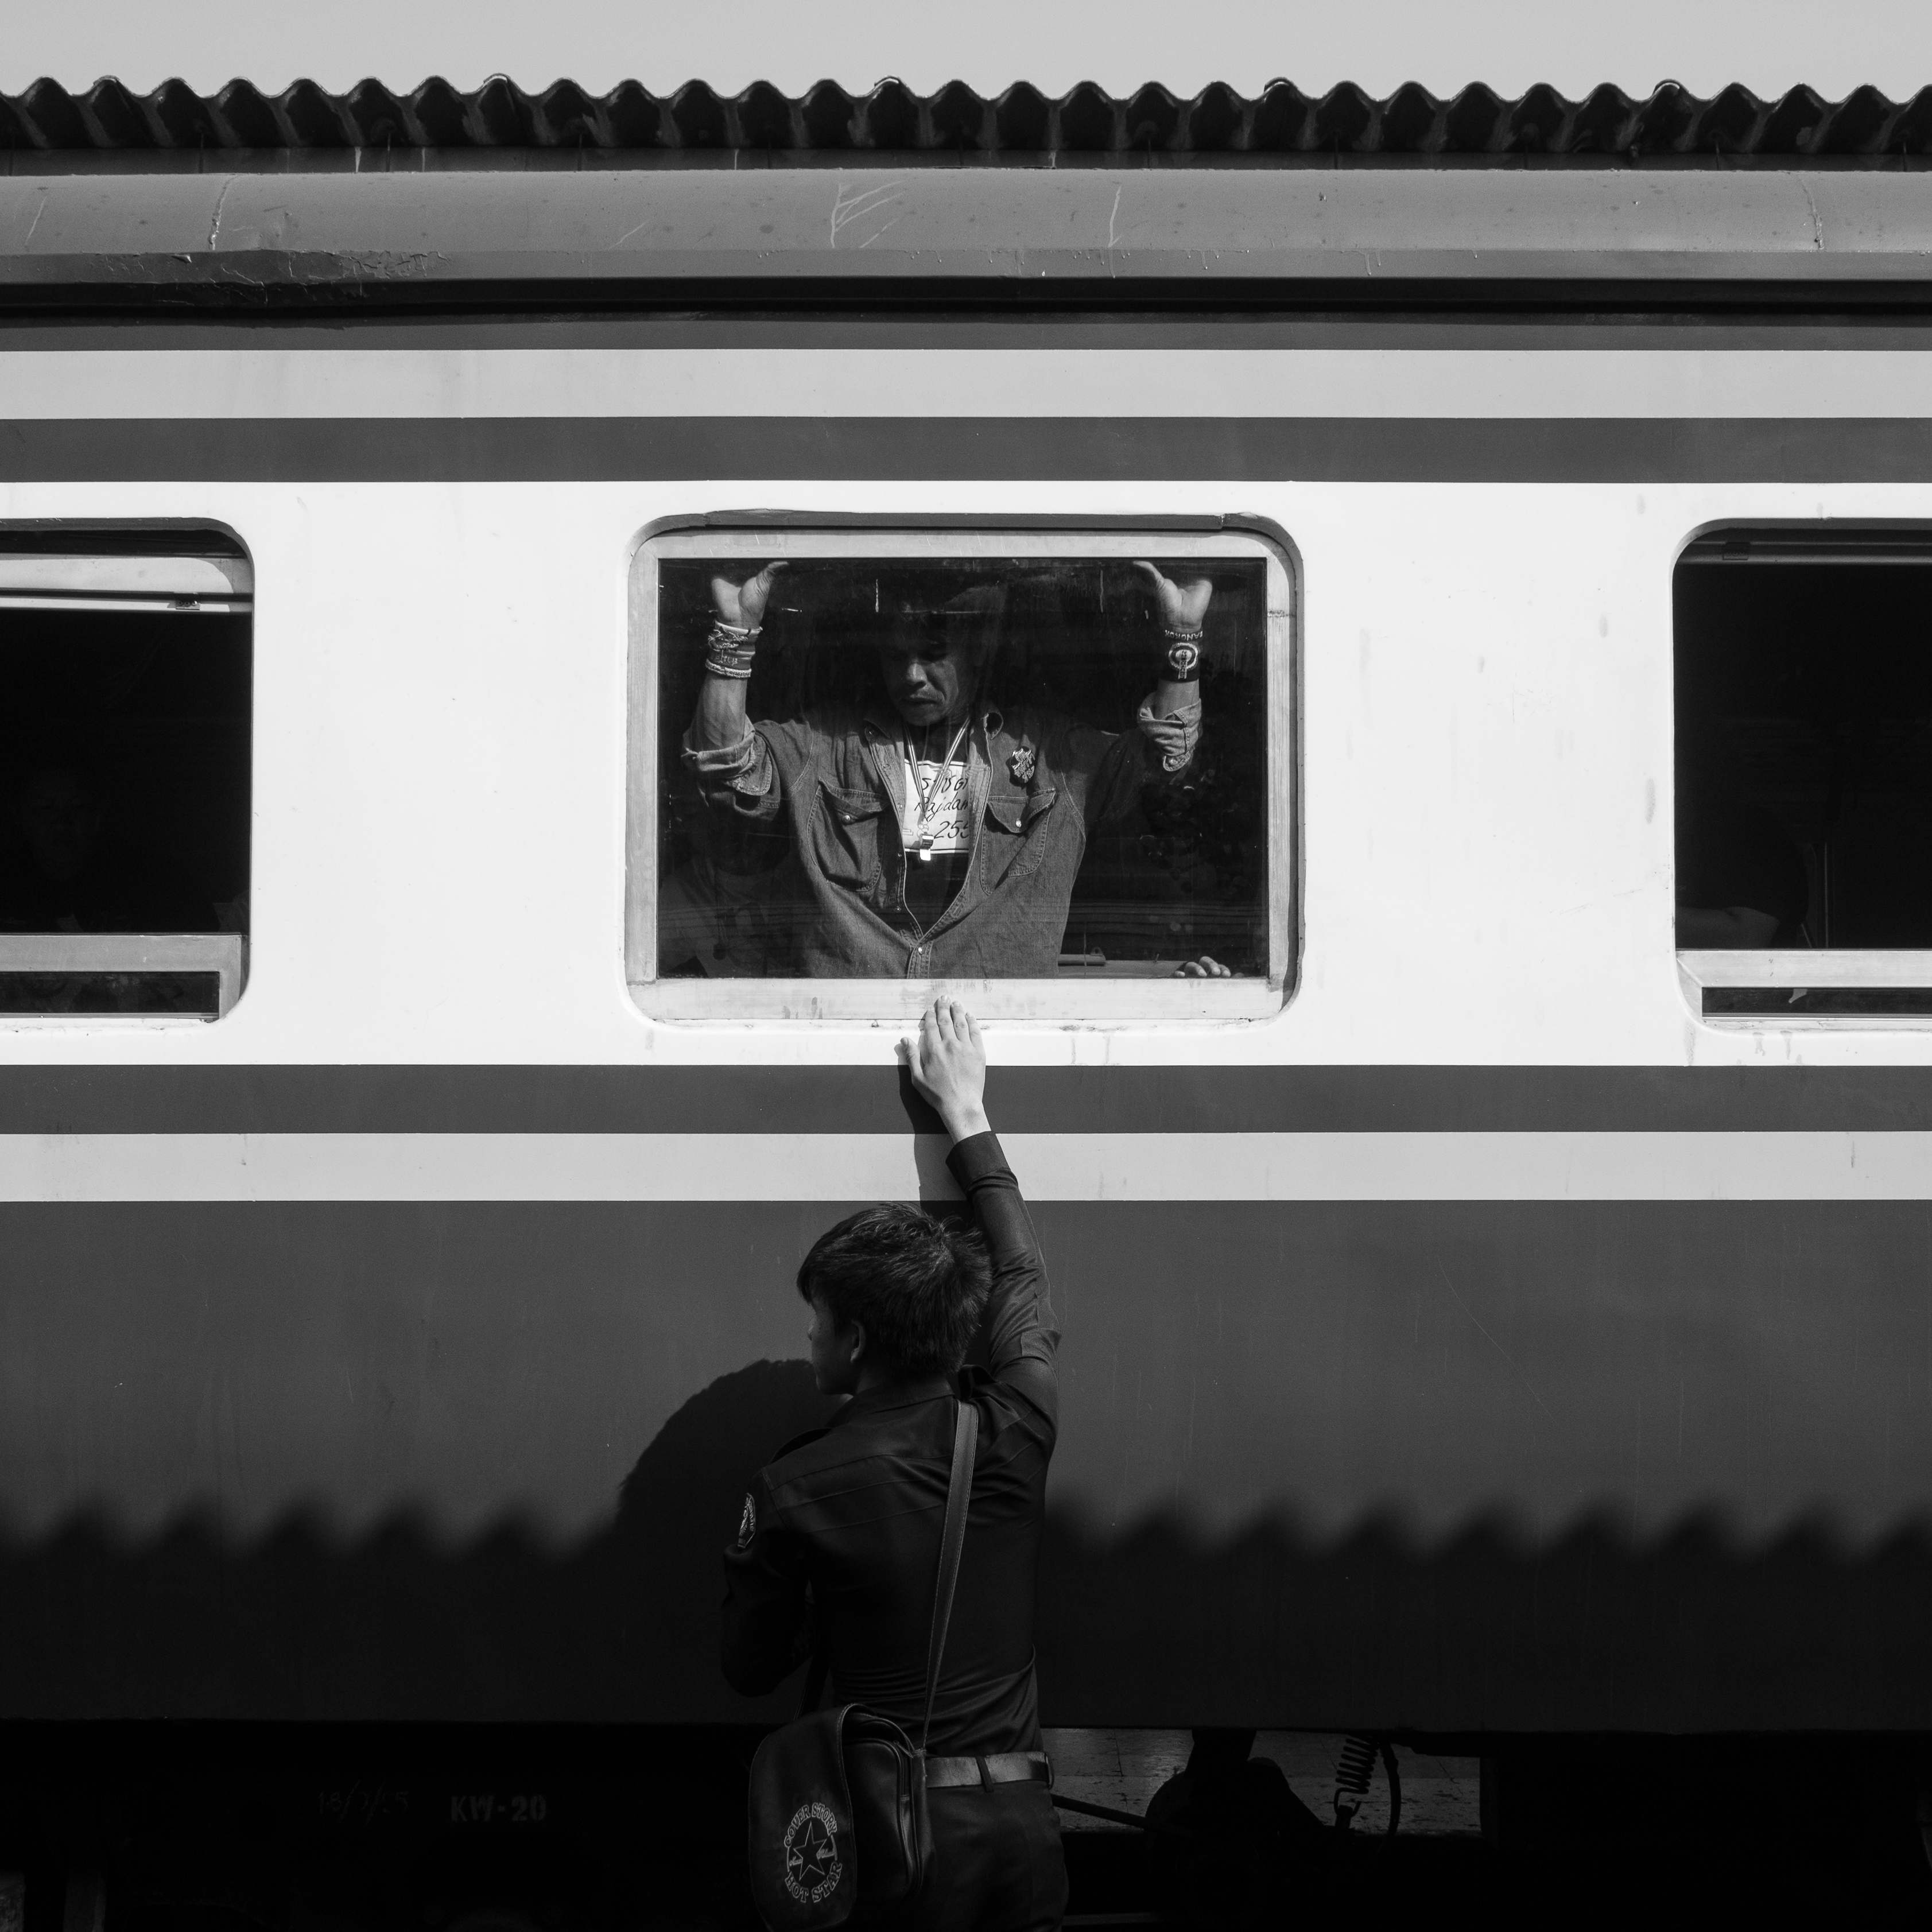
black and white, white, street, photography, ebook, vehicle, training, black, monochrome, streetphotography, flickr, thomas, video, olympus, omd, fuji, leica, monochrom, leuthard, screenshot, hcb, thomasleuthard, monochrome photography, automotive exterior